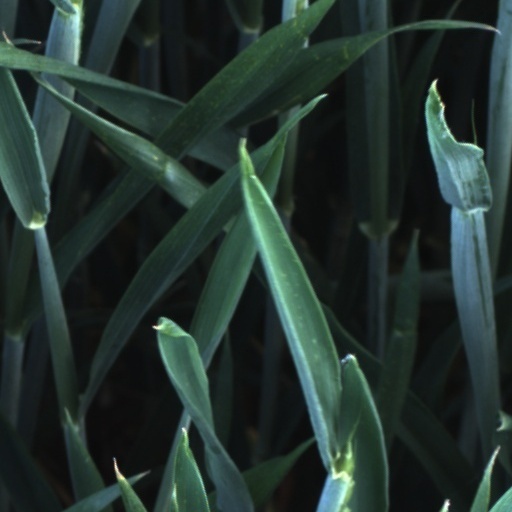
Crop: wheat